Francesco Zirano

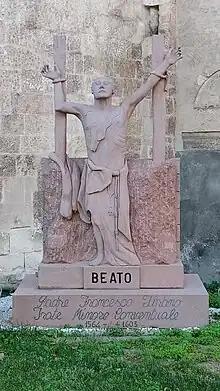
Statue of Blessed Francesco Zirano at the courtyard of Santa Maria di Betlem church in Sassari

The first stated intent to propose church recognition of Zirano as a martyr was in 1606, when the depositions of two eyewitnesses of Zirano's death were published. The first serious steps toward beatification did not occur until 1731, when a request to the Congregation for Rites to begin the sainthood process was denied after a dispute between the Conventual Franciscans and the Order of Friars Minor who each claimed Zirano as their own member, thus throwing into question who the formal petitioner should be.